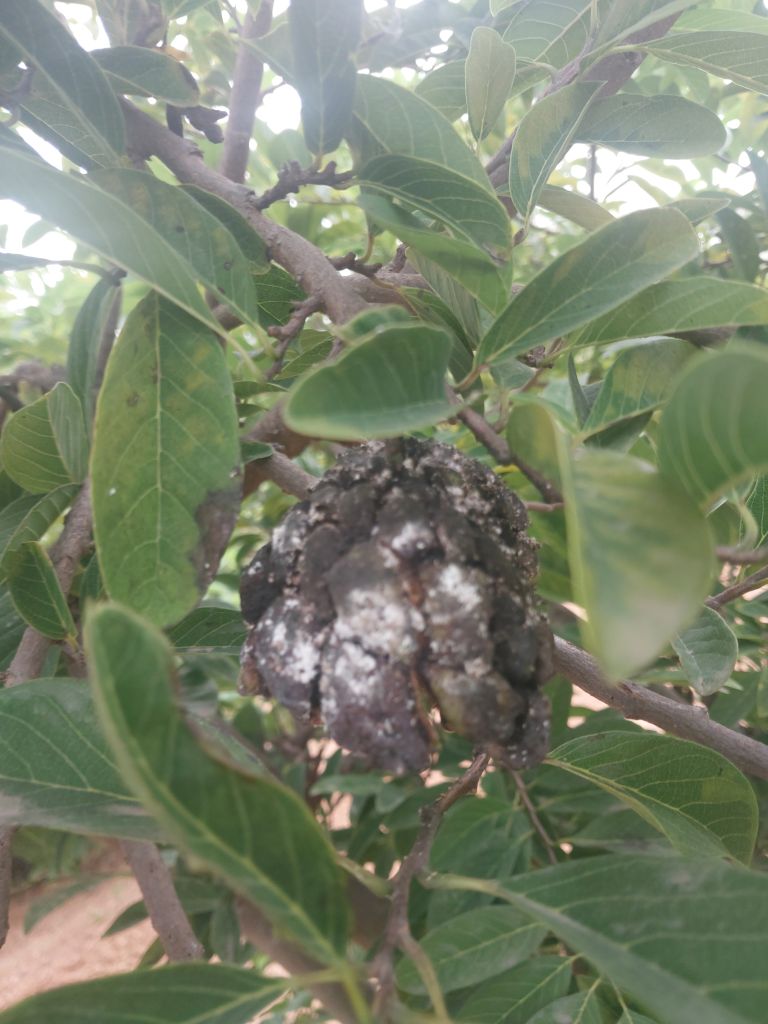
Disease label: Diplodia Rot